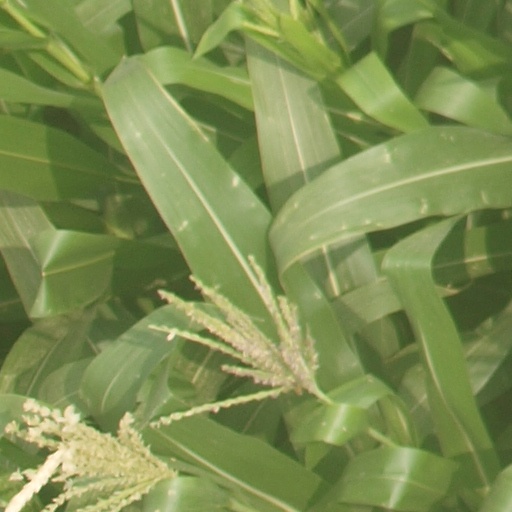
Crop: maize; corn